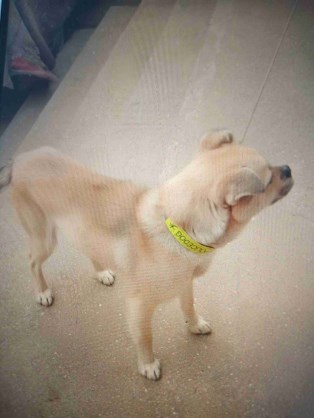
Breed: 3336-n000121-chinese_rural_dog